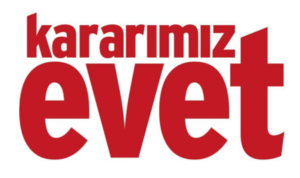
Le référendum de 2017 en Turquie est un scrutin qui a eu lieu le 16 avril 2017. Il vise à inscrire dans la Constitution de 1982 les amendements de 2017 qui constituent le passage des institutions d'un régime parlementaire vers un régime présidentiel.